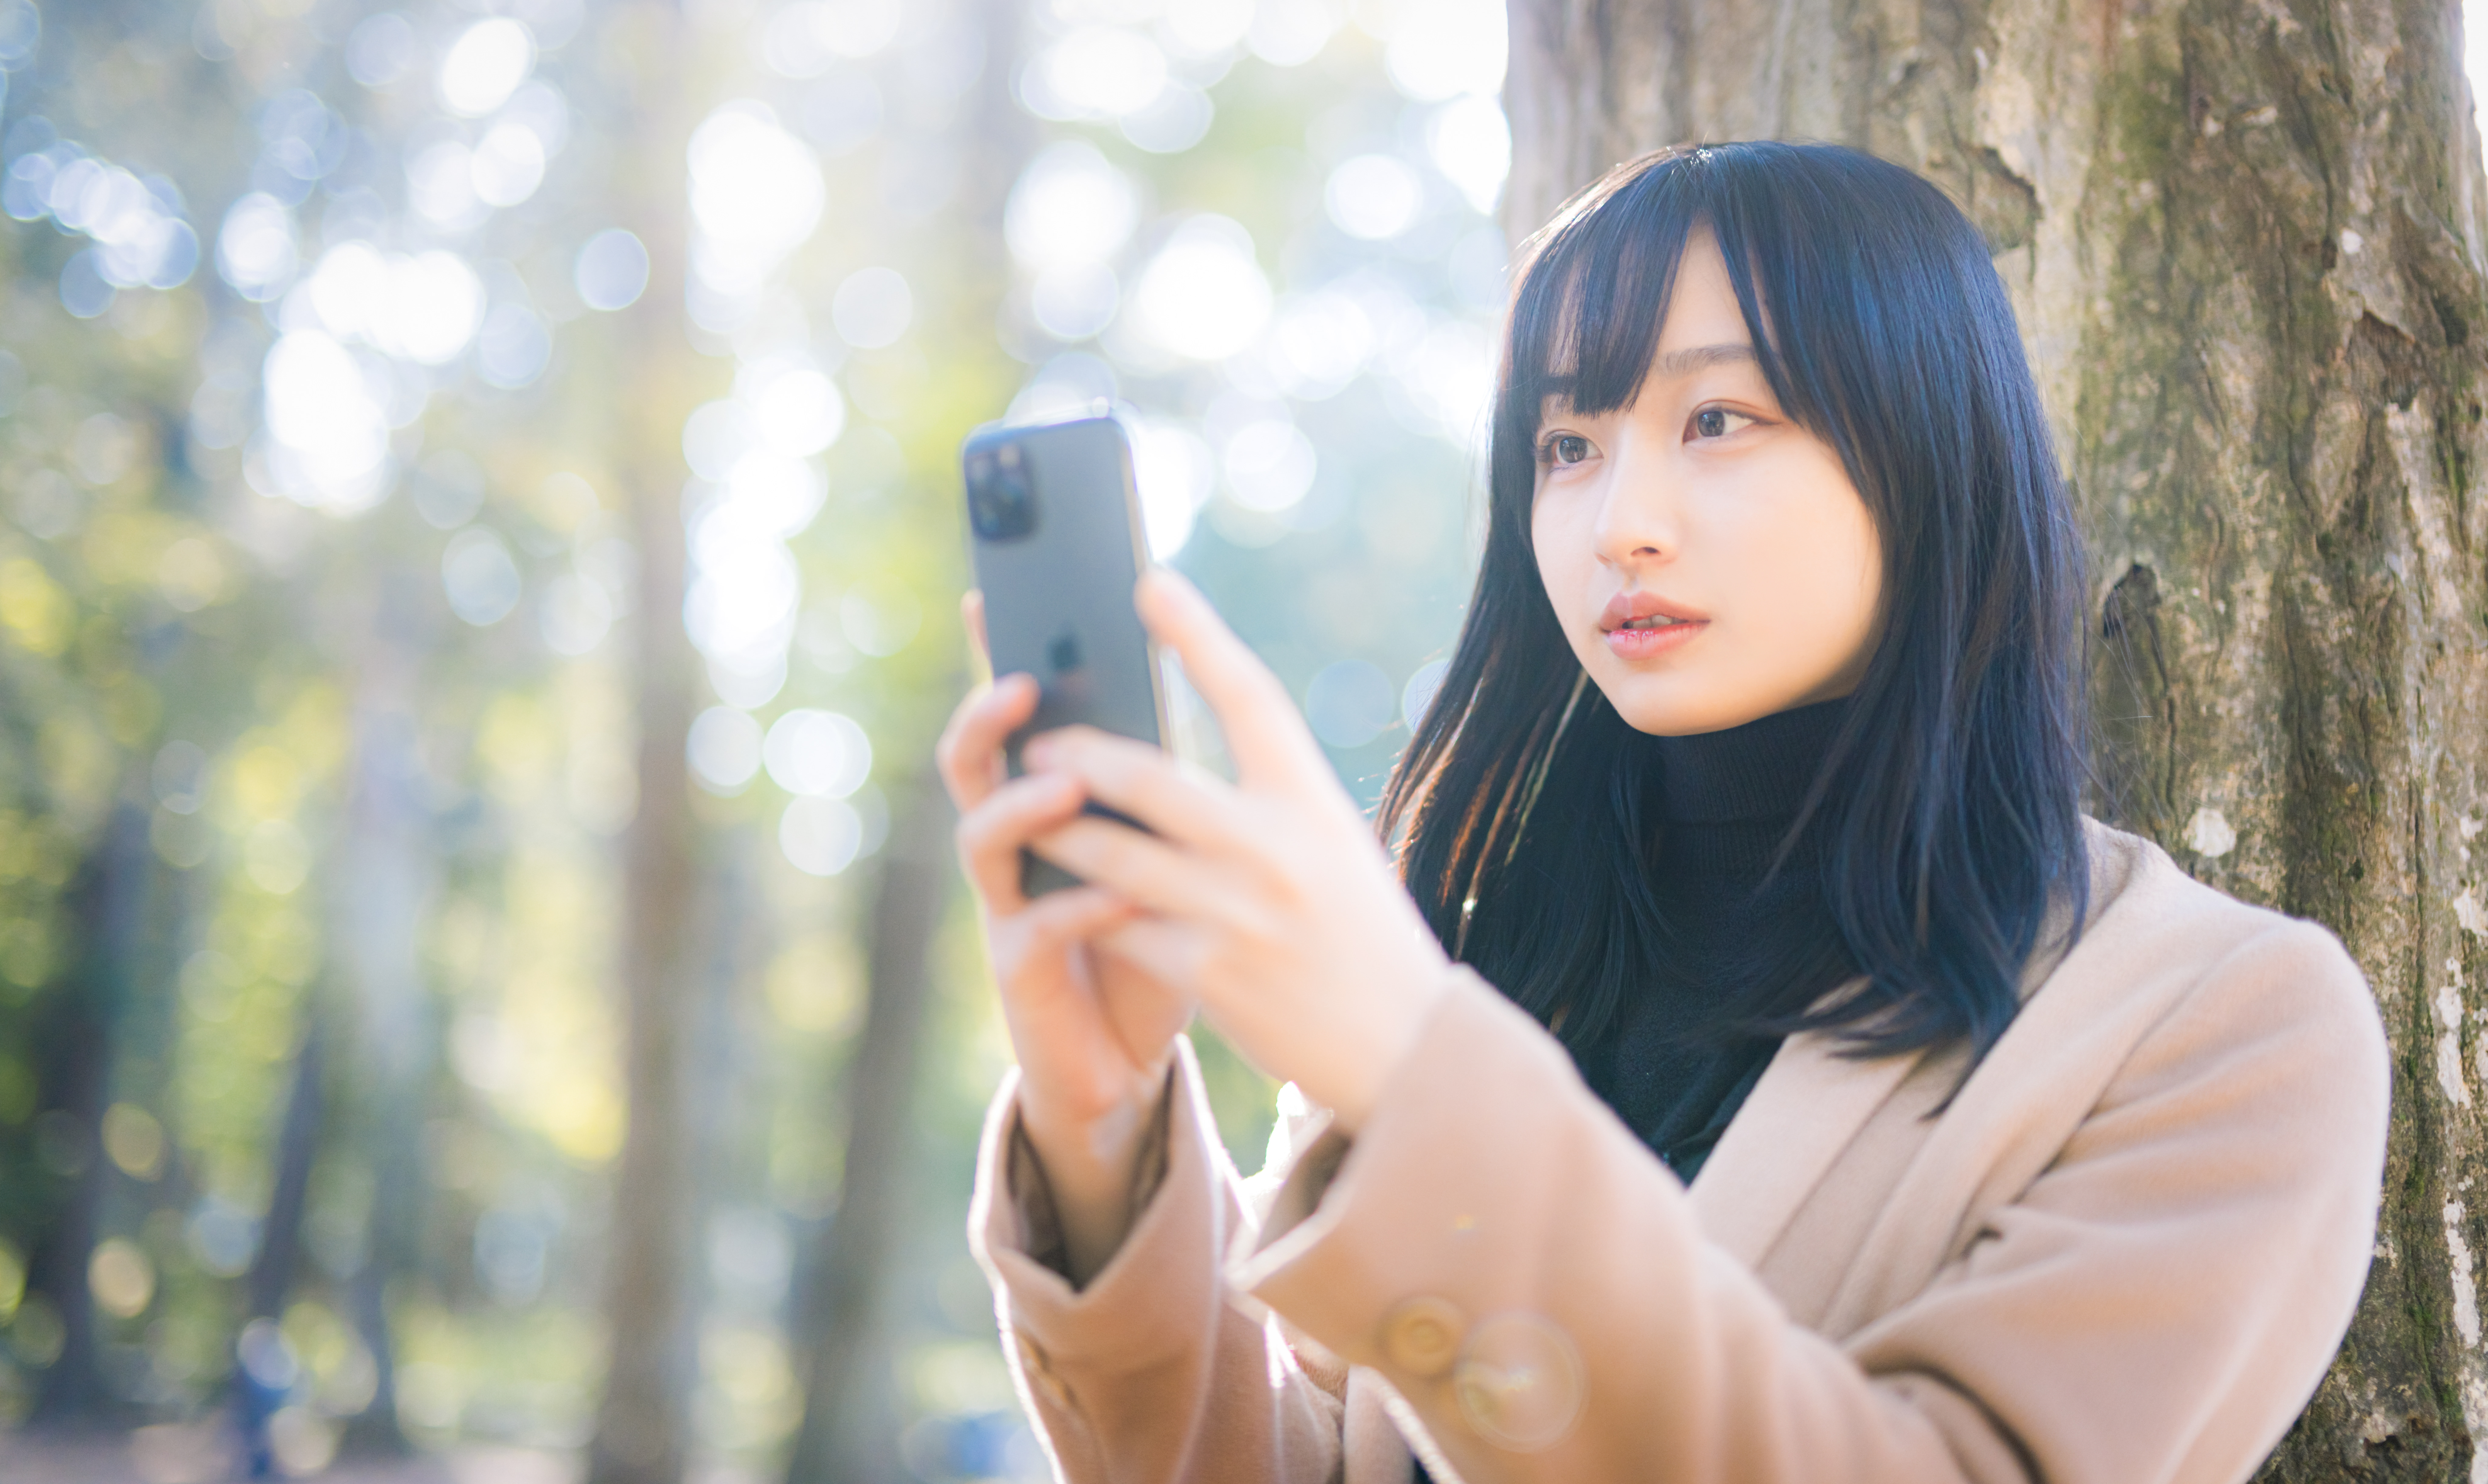
girl, lip, hand, mobile phone, communication device, flash photography, temple, telephony, street fashion, wood, sunlight, gadget, finger, portable communications device, telephone, black hair, leisure, happy, long hair, mobile device, electronic device, forest, grass, travel, brown hair, bangs, hime cut, recreation, smartphone, sitting, selfie, portrait photography, tourism, jewellery, fun, photo shoot, vacation, child, portrait